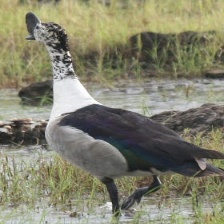
Species: KNOB BILLED DUCK
Scientific name: SARKIDIORNIS MELANOTOS
ImageNet parent category: drake